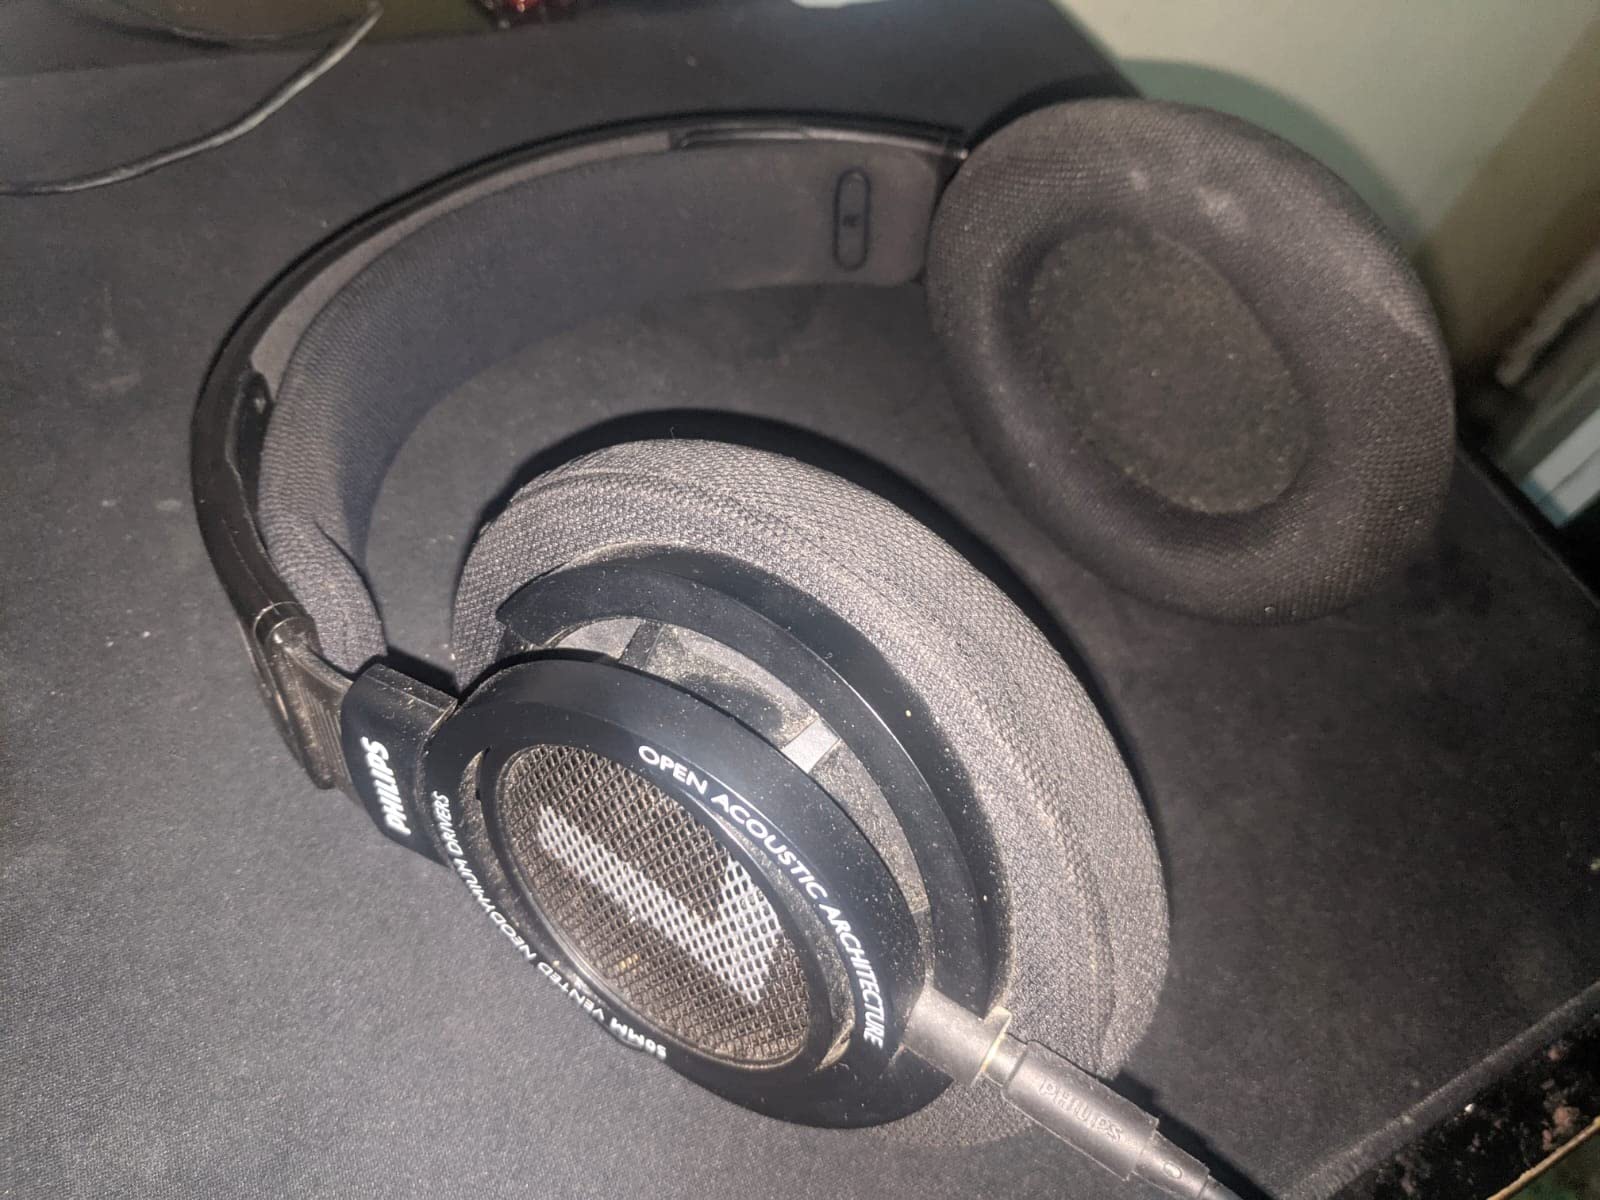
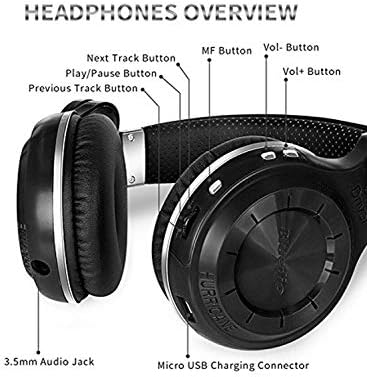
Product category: headphones
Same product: no